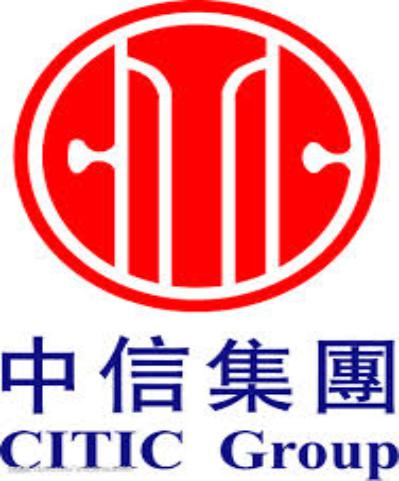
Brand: citic
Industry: Others